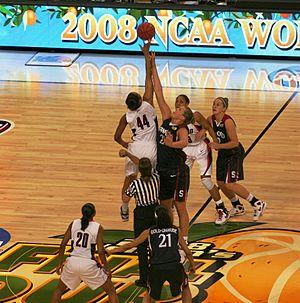
Le Championnat NCAA de basket-ball féminin oppose les équipes des universités des États-Unis, réparties en trois divisions : Division I, II et III.